Calabria

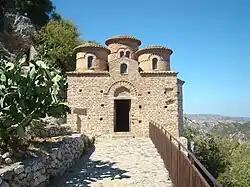
The Byzantine church known as the "Cattolica"

After fascism came to power with the March on Rome on Oct. 28, 1922, the establishment of a centralized dictatorial regime began in the southern region as well, strengthened after the assassination of socialist deputy Giacomo Matteotti in 1924 and concretized with the “"Leggi fascistissime"” of 1925-1926, which outlawed political parties except for the fascist party, censored the press, and banned trade union organizations and strikes. In addition, administratively, the electivity of municipal mayors was abolished, replaced by podestà, appointed directly by the prefect, with absolute powers in the political and economic management of the municipality.